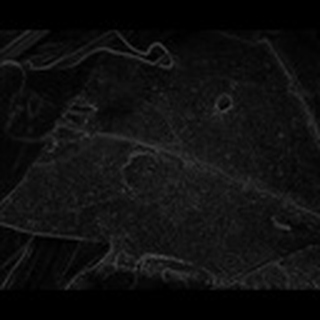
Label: cotton_target_spot